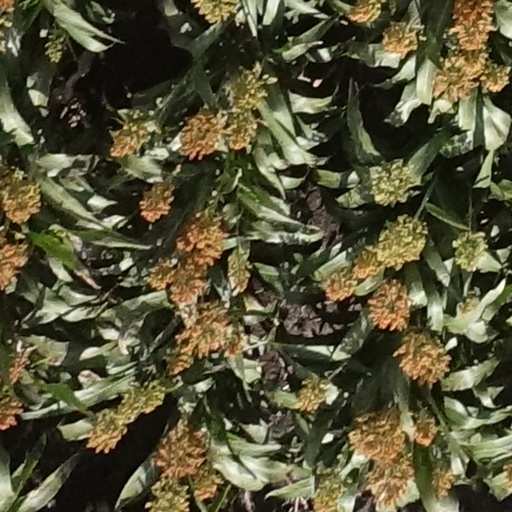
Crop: sorghum